West Bergholt

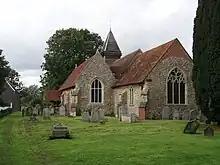
Old St Mary's Church, West Bergholt.

Prehistoric, Iron-Age, and Roman material from West Bergholt Hall, St. Mary's church, and nearby sites suggest that the area may have been continuously settled. Scattered finds in the parish include several Palaeolithic axes from the heath, Iron-Age and Roman pottery and coins. There are large areas of undated cropmarks to the south of Hill House farm.